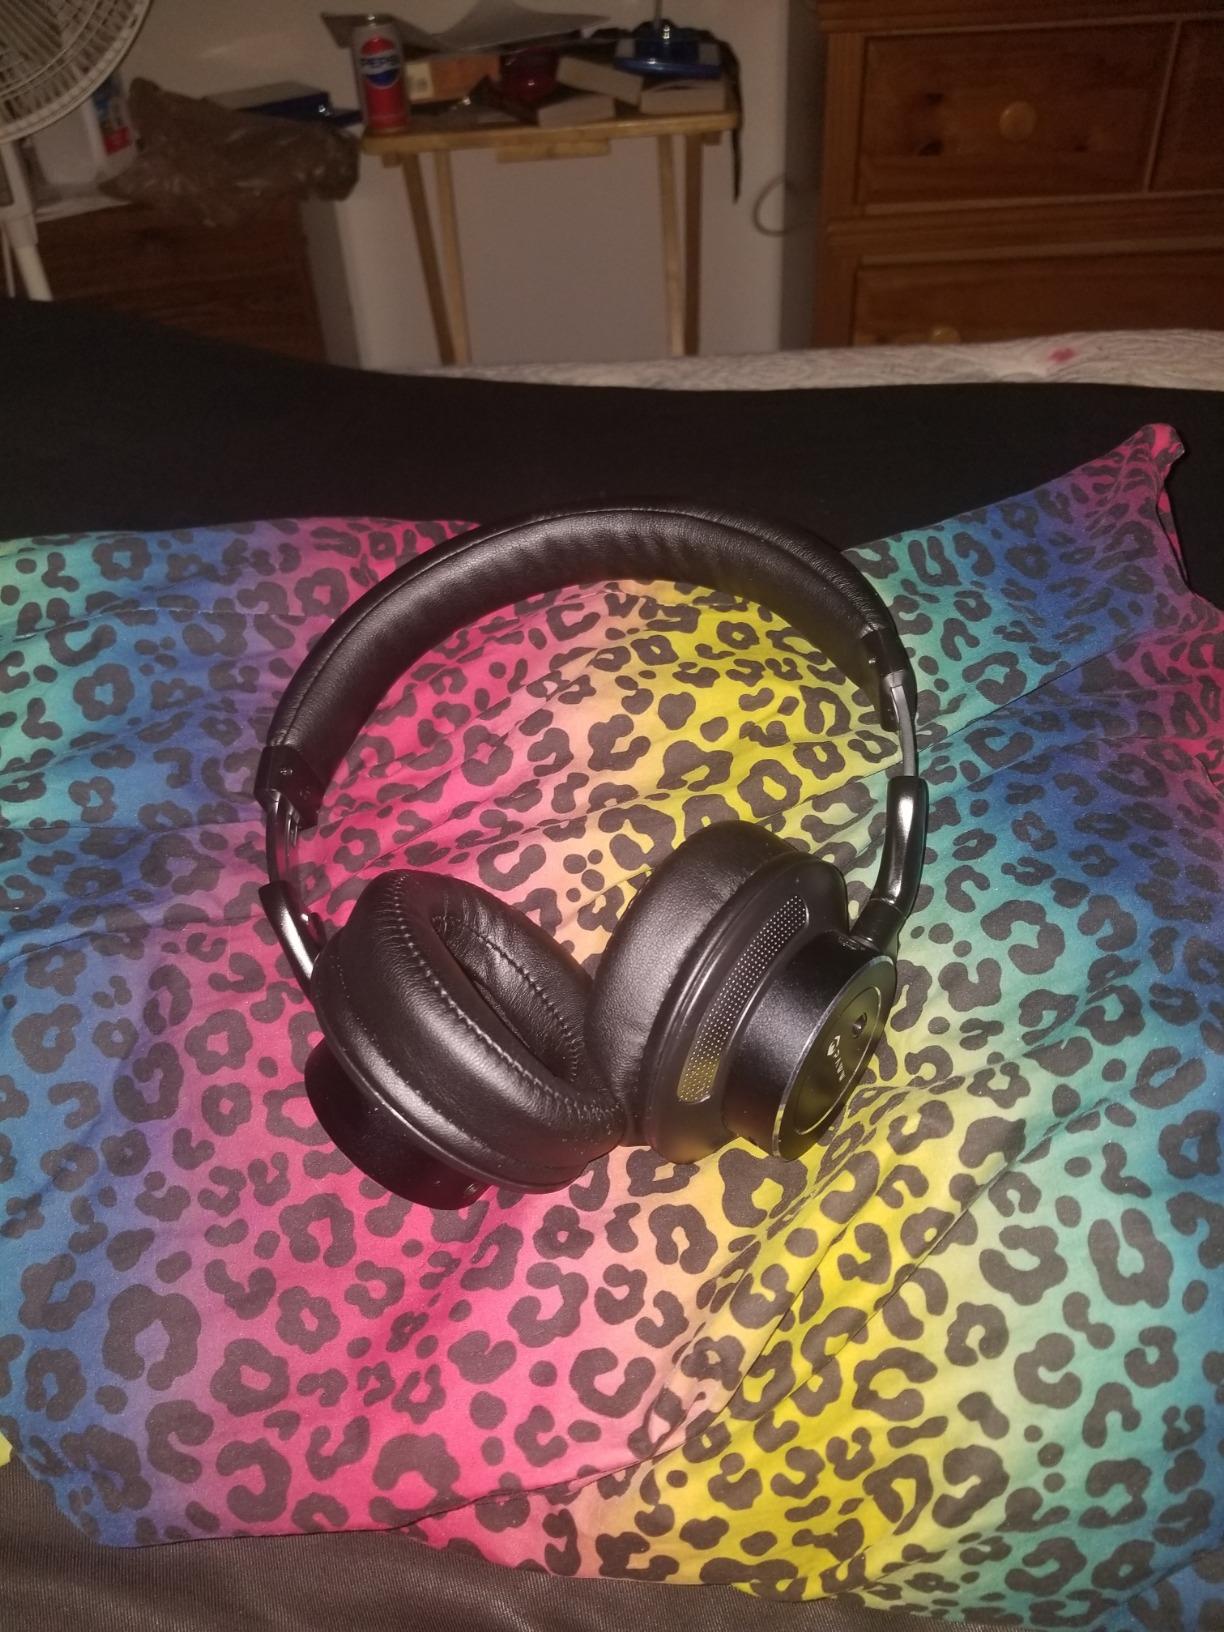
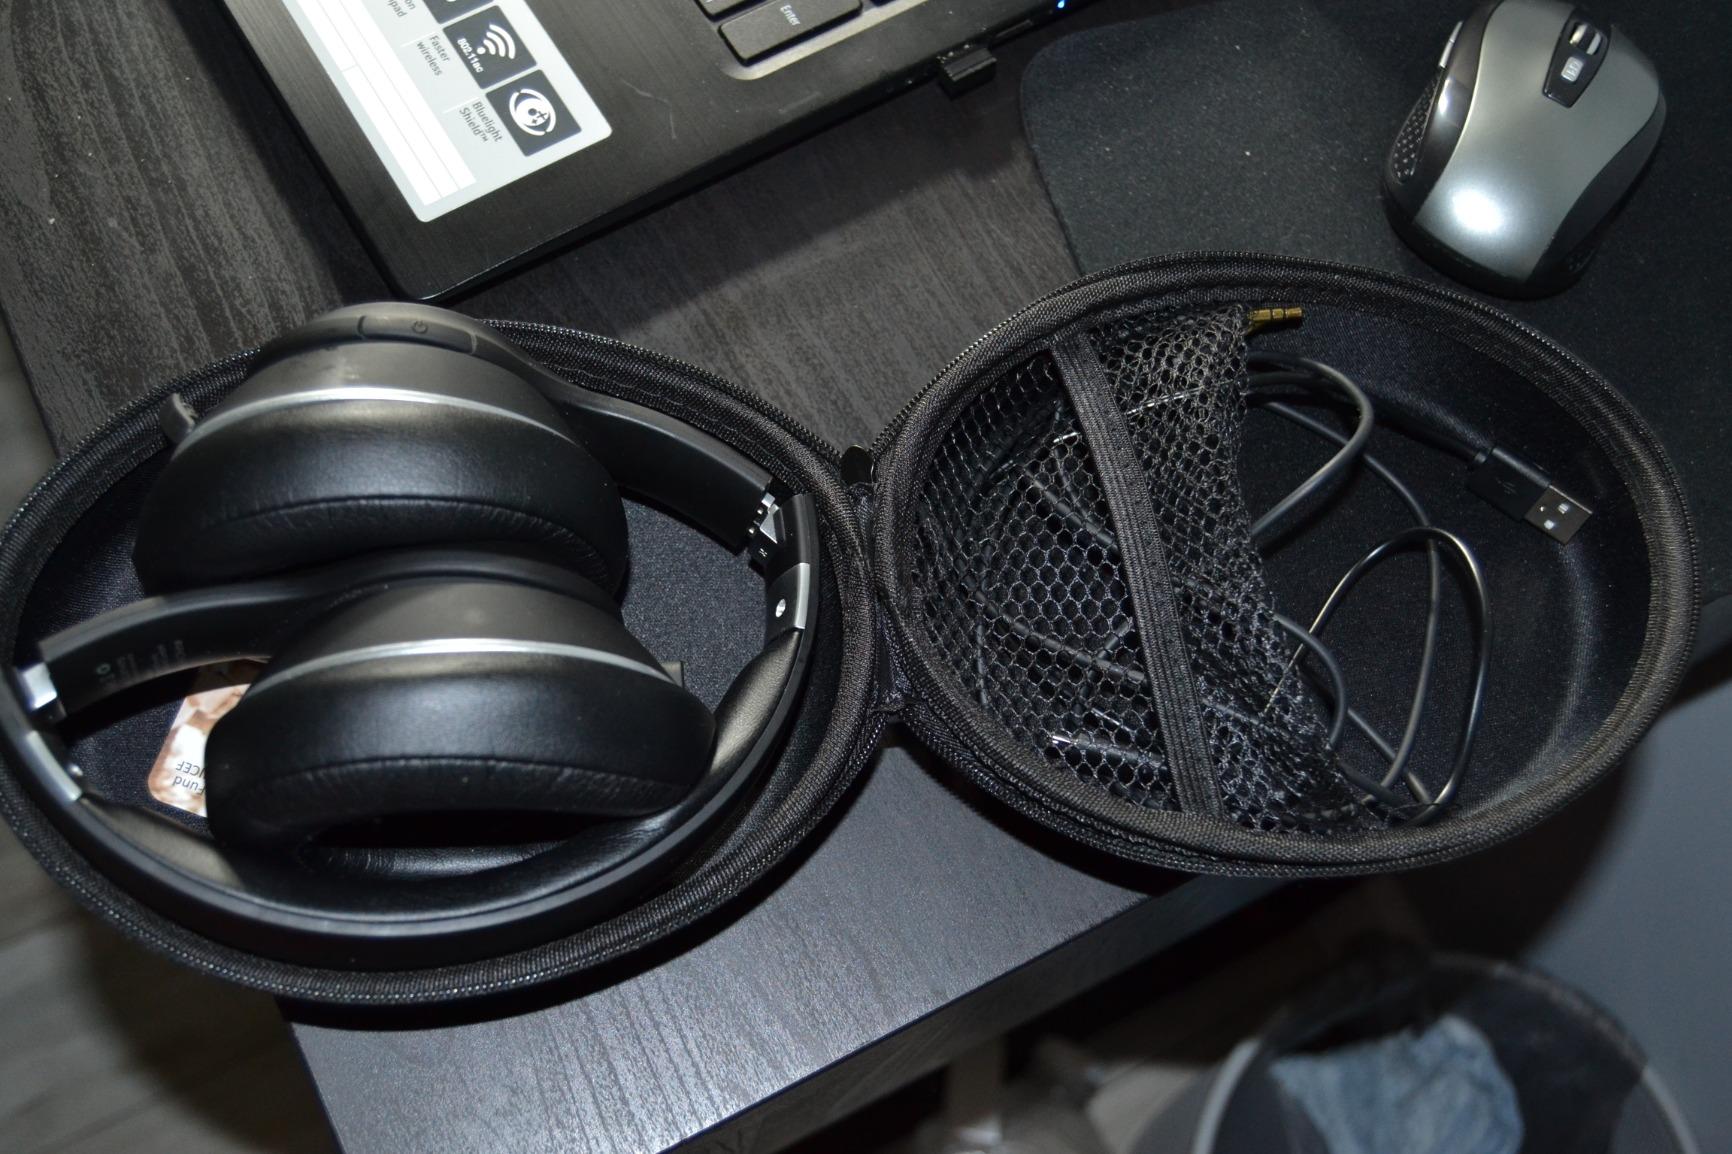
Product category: headphones
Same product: no